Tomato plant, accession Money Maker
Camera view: vertical (180 deg); turntable rotation: 120 degrees
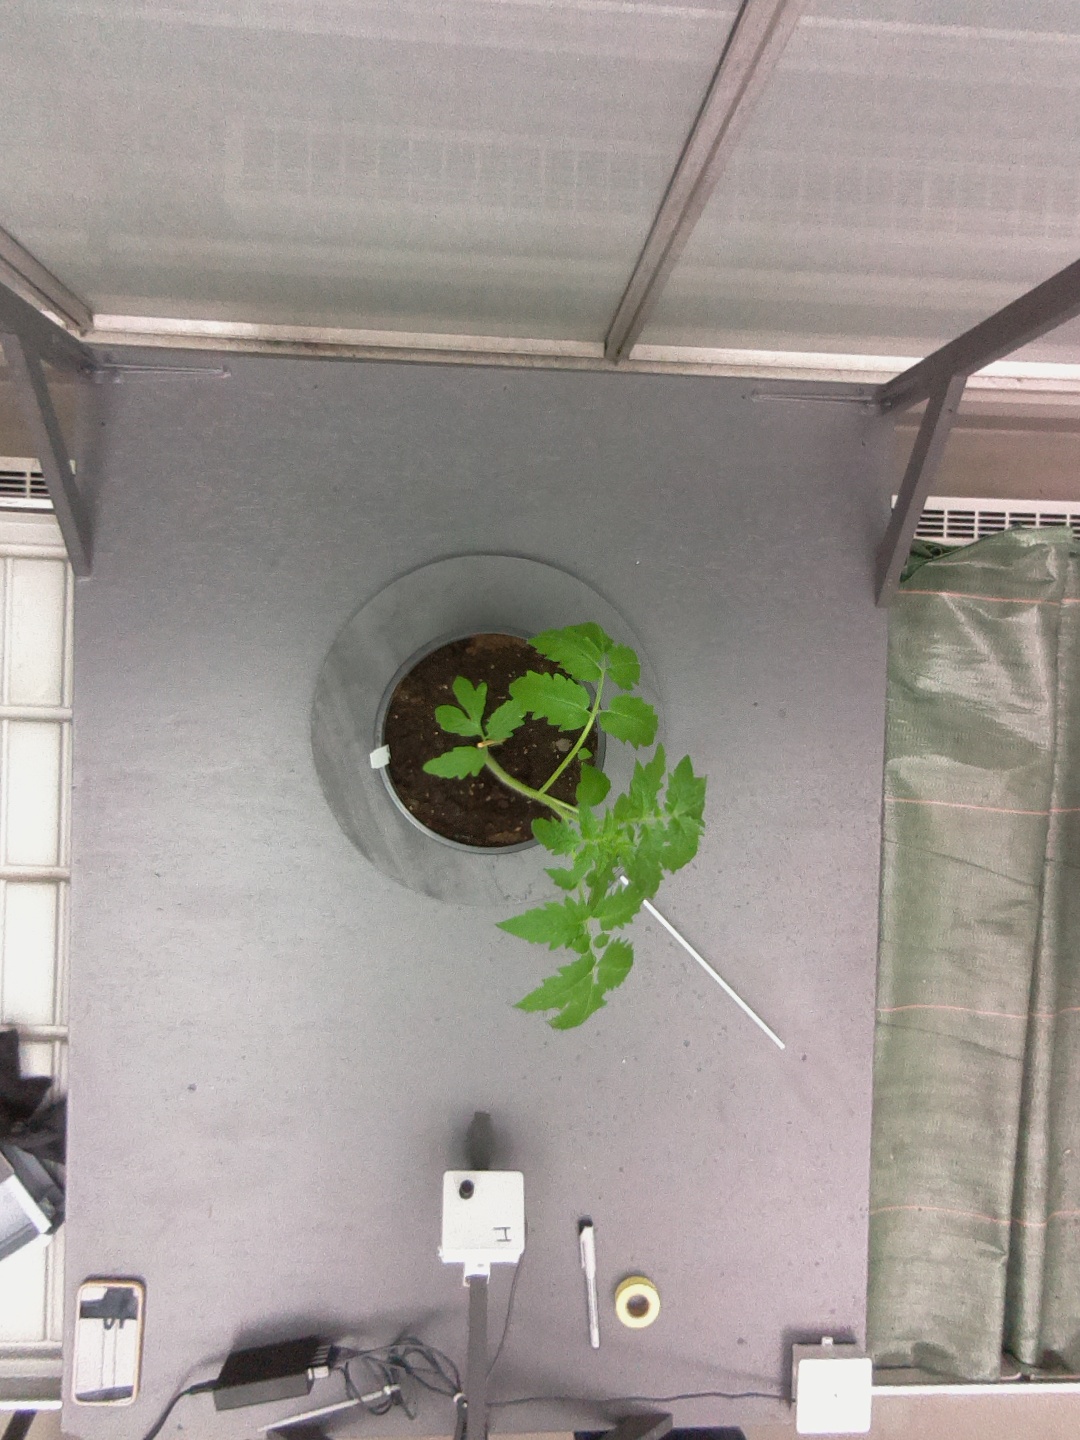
BBCH growth stage 13: 6 of true leaves visible